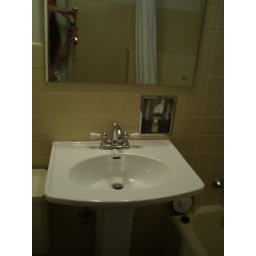
New lav. used to be papered in 1960s black, white and yellow bumble bees and daisies.